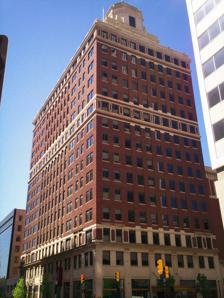
Building: Thompson Building
Country: United States of America
Year built: 1923
Historical high-rise building in Tulsa, Oklahoma Thompson Building The Thompson Building in downtown Tulsa General information Type Office Location 20 East Fifth Street, Tulsa , Oklahoma , United States Coordinates 36°09′05″N 95°59′20″W / 36.15139°N 95.98889°W / 36.15139; -95.98889 Completed 1923, 1929 Opening 1923 Height Roof 215 ft (66 m) Technical details Floor count 15 Design and construction Architect(s) Arthur M. Atkinson The Thompson Building is a historic high-rise building in Tulsa, Oklahoma . The building rises 215 feet (66 m) in downtown Tulsa . It contains 15 floors, and was completed in 1923. The First National Bank Building currently stands as the 17th-tallest building in the city, and the 36th-tallest building in the state of Oklahoma. The architect who designed the building was Arthur M. Atkinson . The Thompson Building was originally constructed in 1923 as a 10-story low-rise commercial building by brothers William, Jay, and Roy Thompson to serve as the business home for their ranches—a role the building fulfilled for 58 years. When Tidewater Oil and Gas approached the Thompson brothers in 1929 seeking office space in downtown Tulsa, the brothers hired Rucks-Brandt Construction to add five additional floors to the structure as well as a copper-tiled steeple reaching another five floors, bringing the high-rise to its present height. The building was constructed in the Beaux Arts architectural style, and is the 2nd-tallest Beaux Arts high-rise in Tulsa, after the Mayo Hotel . See also List of tallest buildings in Tulsa Buildings of Tulsa References